List of mayors of Bergamo

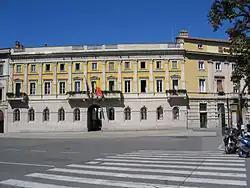
"Palazzo Frizzoni" is the seat of the Mayor of Bergamo.

The mayor of Bergamo is an elected politician who, along with the Bergamo's city council, is accountable for the strategic government of Bergamo in Lombardy, Italy.